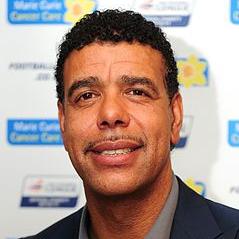
Age: 53